Chelsea Commercial Historic District

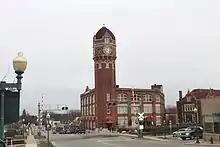
Glazier Stove Company Warehouse

The Glazier Stove Company Warehouse and Clocktower Building is an industrial building located at 310 N. Main Street. It was designated a Michigan State Historic Site in 1997.